Raavan (2022 film)

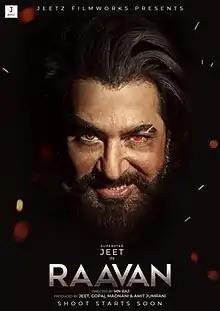
Theatrical release poster

Raavan is a 2022 Indian Bengali-language vigilante action thriller film written and directed by MN Raj marking his directorial debut and produced by Jeet, Gopal Madnani and Amit Jumrani under the banner of Jeetz Filmworks. It stars Jeet in the titular role alongside, Lahoma Bhattacharya (in her debut), Tanusree Chakraborty, Shataf Figar, Kharaj Mukherjee and Biswanath Basu in the lead roles. The film is partially adapted from the Indian epic "Ramayana".